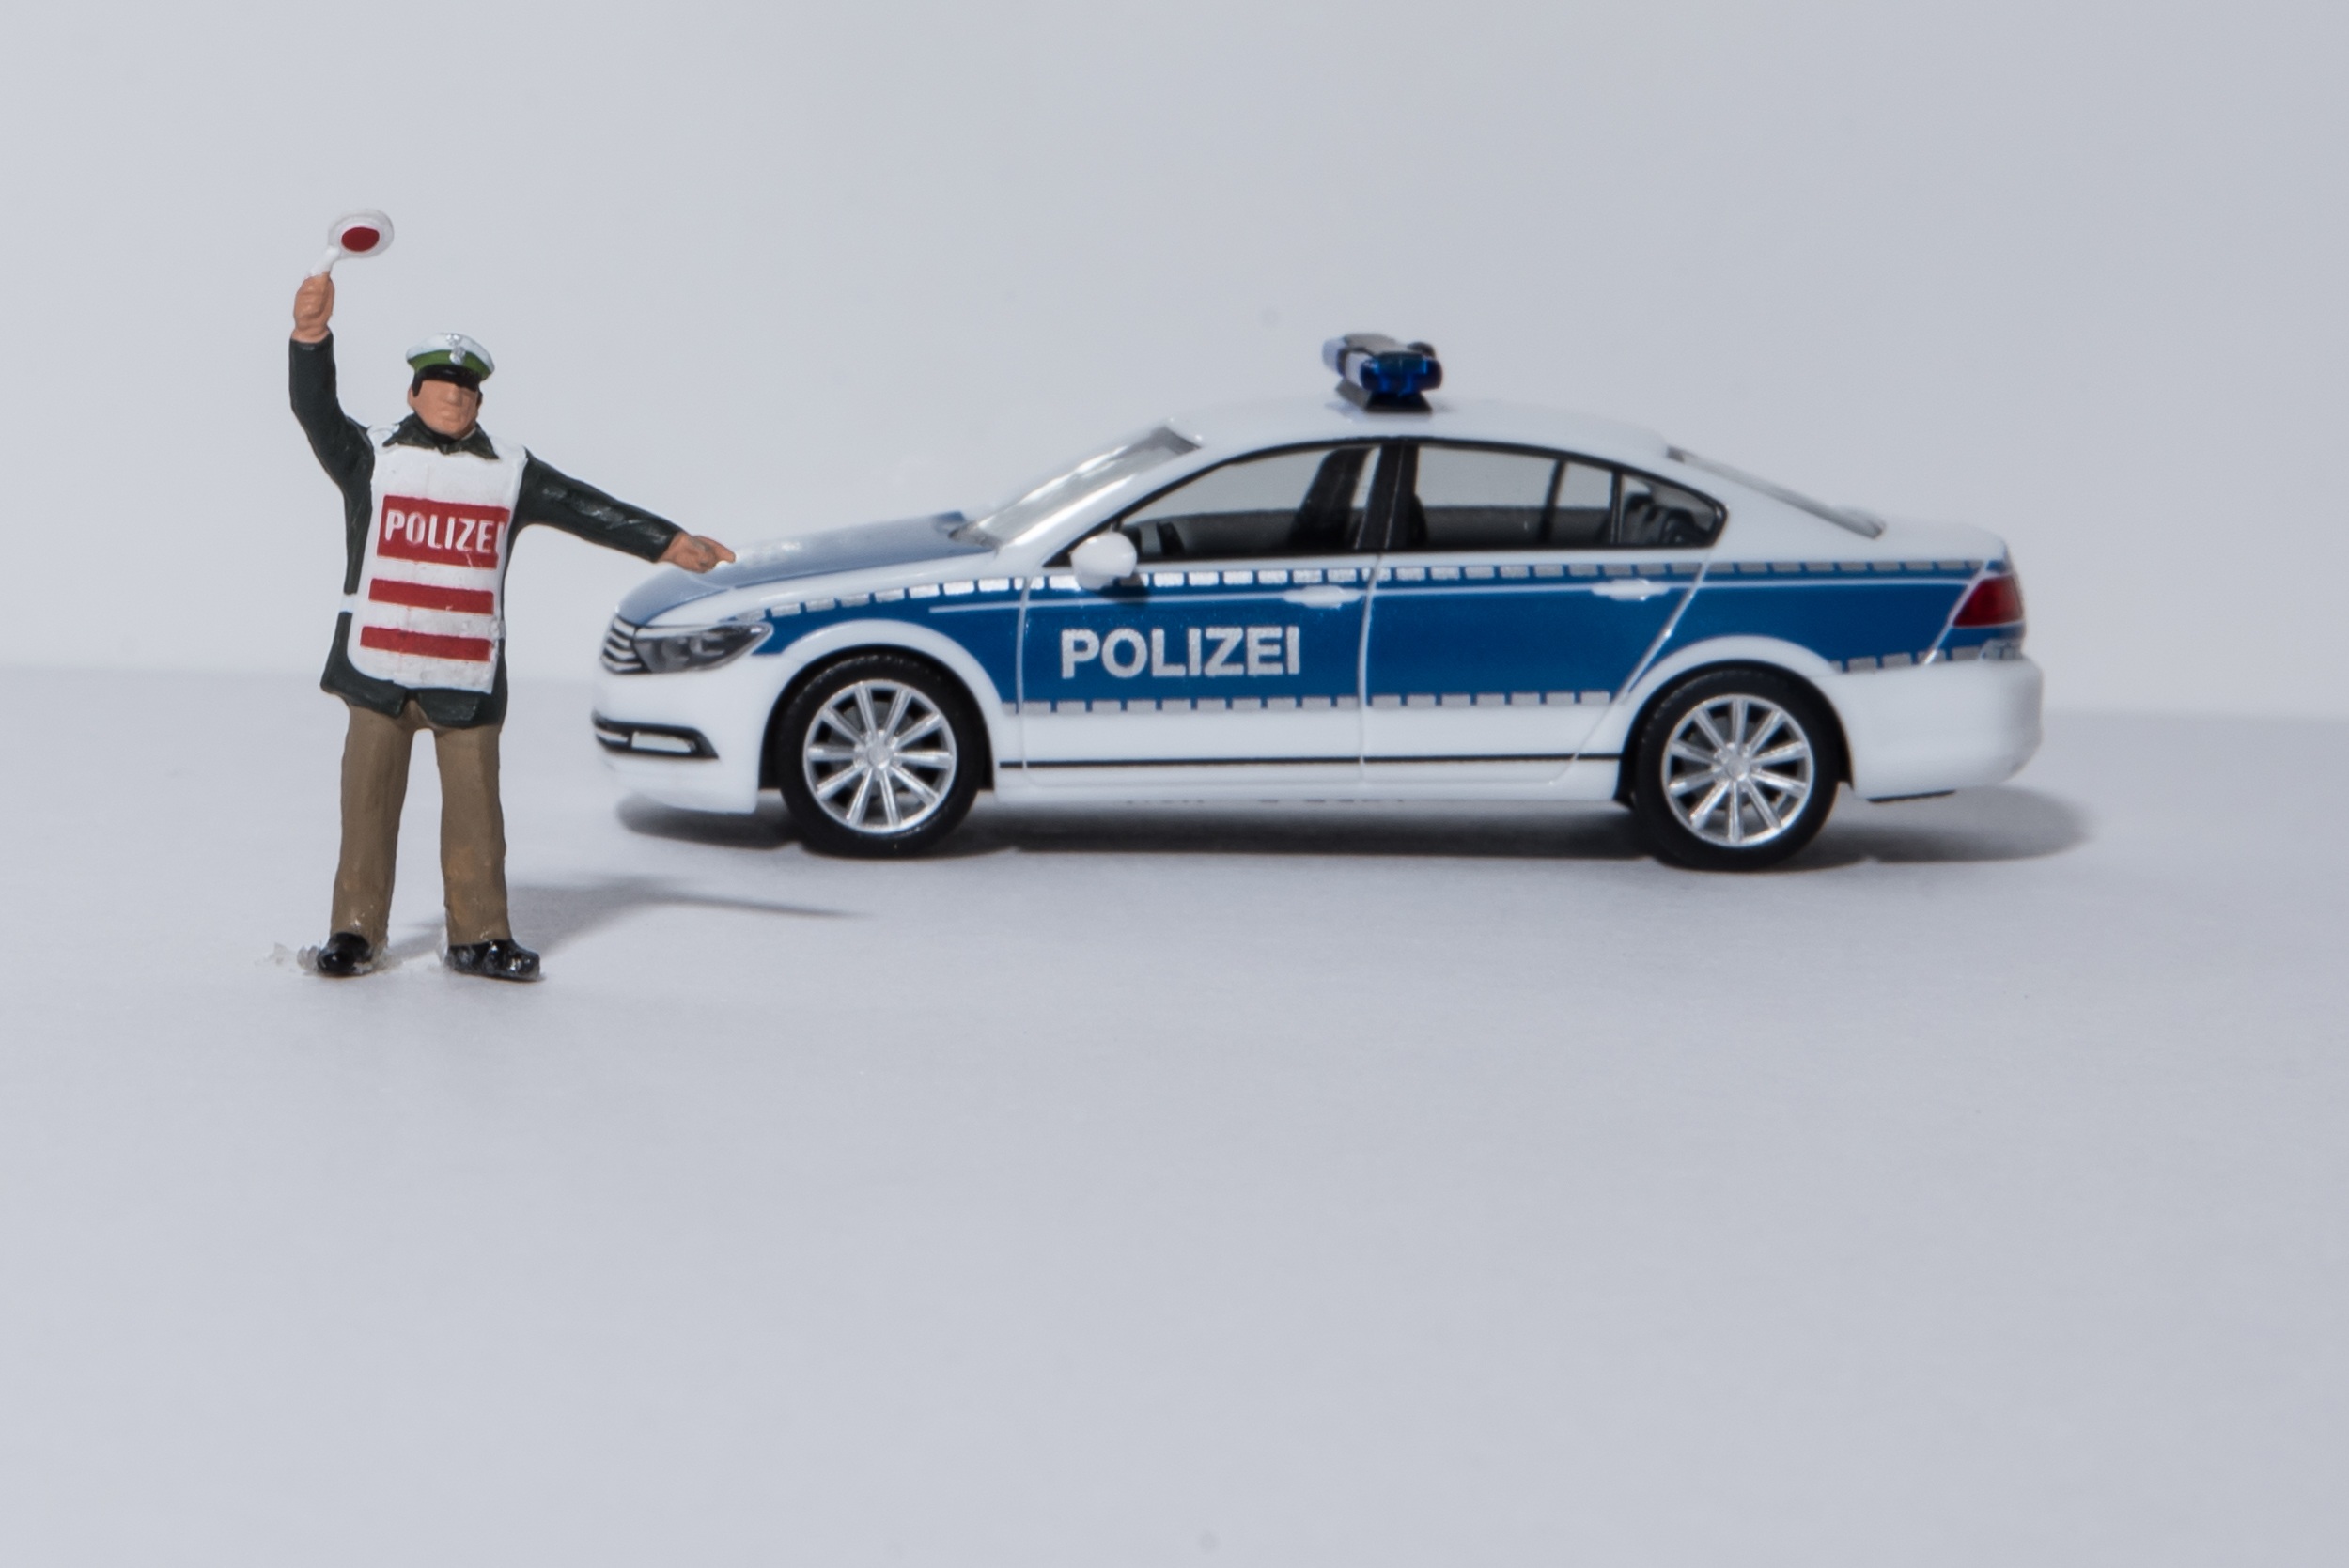
traffic, car, internet, vehicle, security, fig, fight, blood, shoot, sedan, discovery, police, control, fingerprints, crime, cop, victims, did, traces, arrest, pistol, policewoman, blue light, cartridges, detective, handcuffs, investigation, model car, crime scene, criminal case, police car, penalty, internet security, miniature photography, capital crimes, offence, offender, suspected case, protection of minors, automobile make, luxury vehicle, executive car